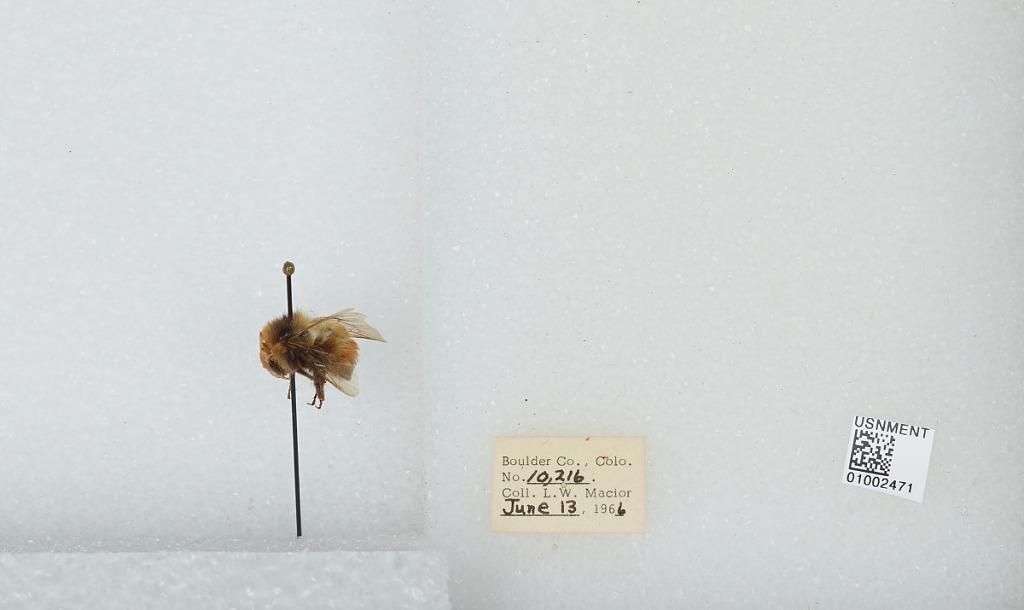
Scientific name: Bombus (Pyrobombus) centralis Cresson
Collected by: L. Macior
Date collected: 1966-6-13
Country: United States
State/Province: Colorado
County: Boulder
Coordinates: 40.09, -105.36